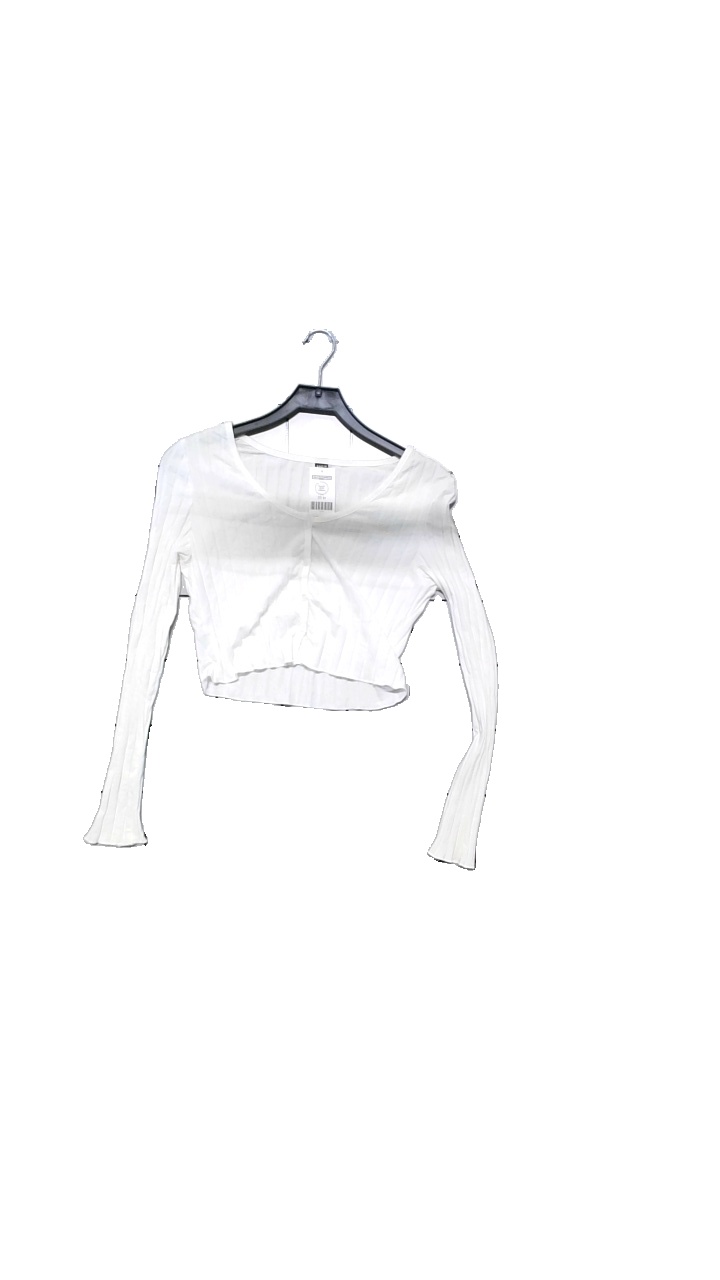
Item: Top (Ladies)
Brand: Shein
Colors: White
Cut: Tight, Cropped
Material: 100% cotton
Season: All
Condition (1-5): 4
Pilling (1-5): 4
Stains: Minor
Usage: Reuse
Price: <50